National Soaring Museum

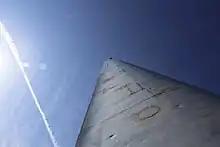
Harris Hill Wing Monument

Elmira and Harris Hill have long been associated with soaring in the USA. The establishment of the nation's most prolific glider manufacturer, Schweizer Aircraft in Elmira and the holding of first 13 National Soaring Contests at the site between 1930 and 1946 guaranteed its stature as a location.